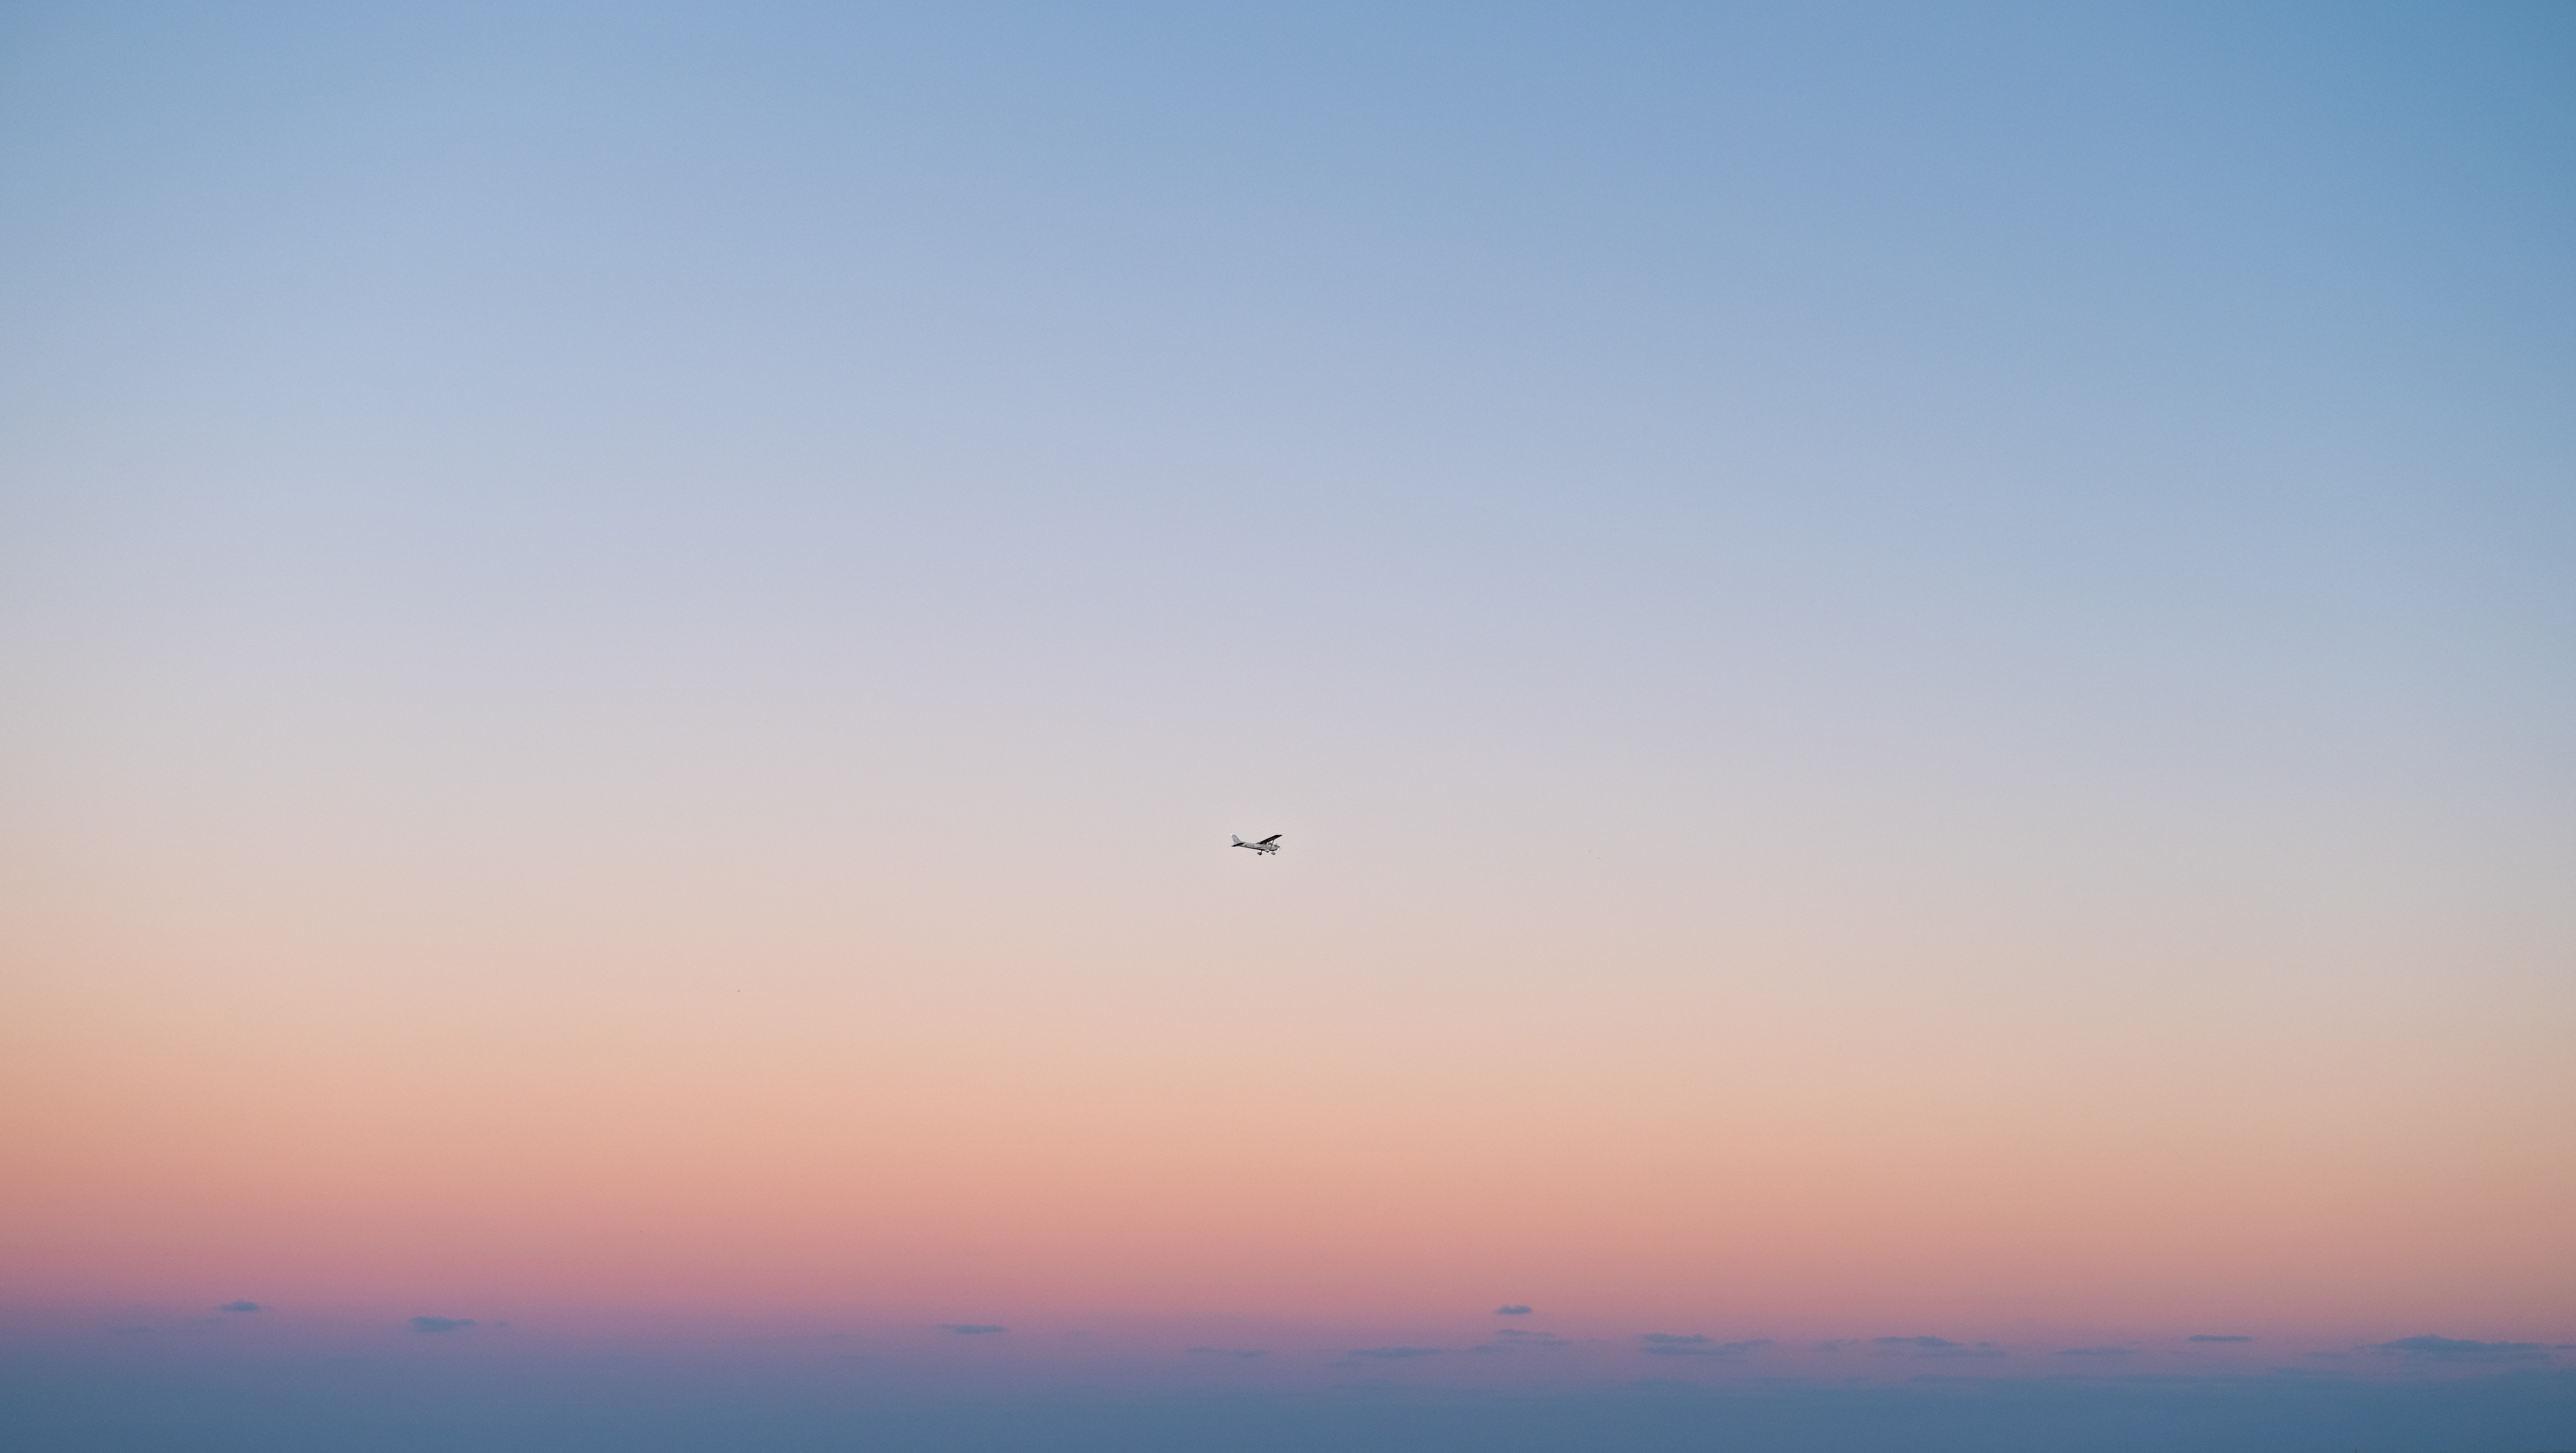
sky, horizon, blue, daytime, atmosphere, evening, atmospheric phenomenon, morning, dusk, calm, cloud, dawn, sea, sunset, ocean, afterglow, sunrise